Social Liberal Party (Brazil)

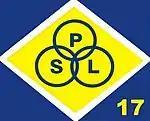
PSL's logo from 1994 to 2004

PSL was originally founded on 30 October 1994 by businessman Luciano Bivar as a social liberal party. It was registered on the Superior Electoral Court on 2 June 1998.